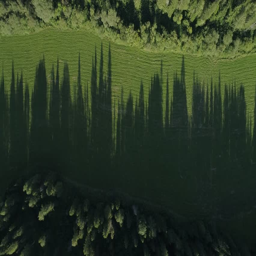
a view from above of green trees , a shadow from them falls to a free place